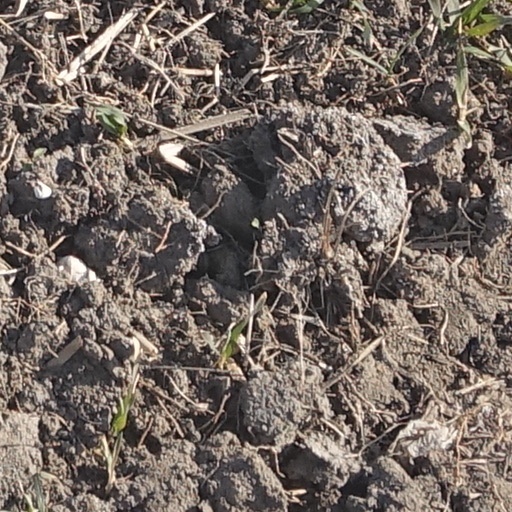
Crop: wheat